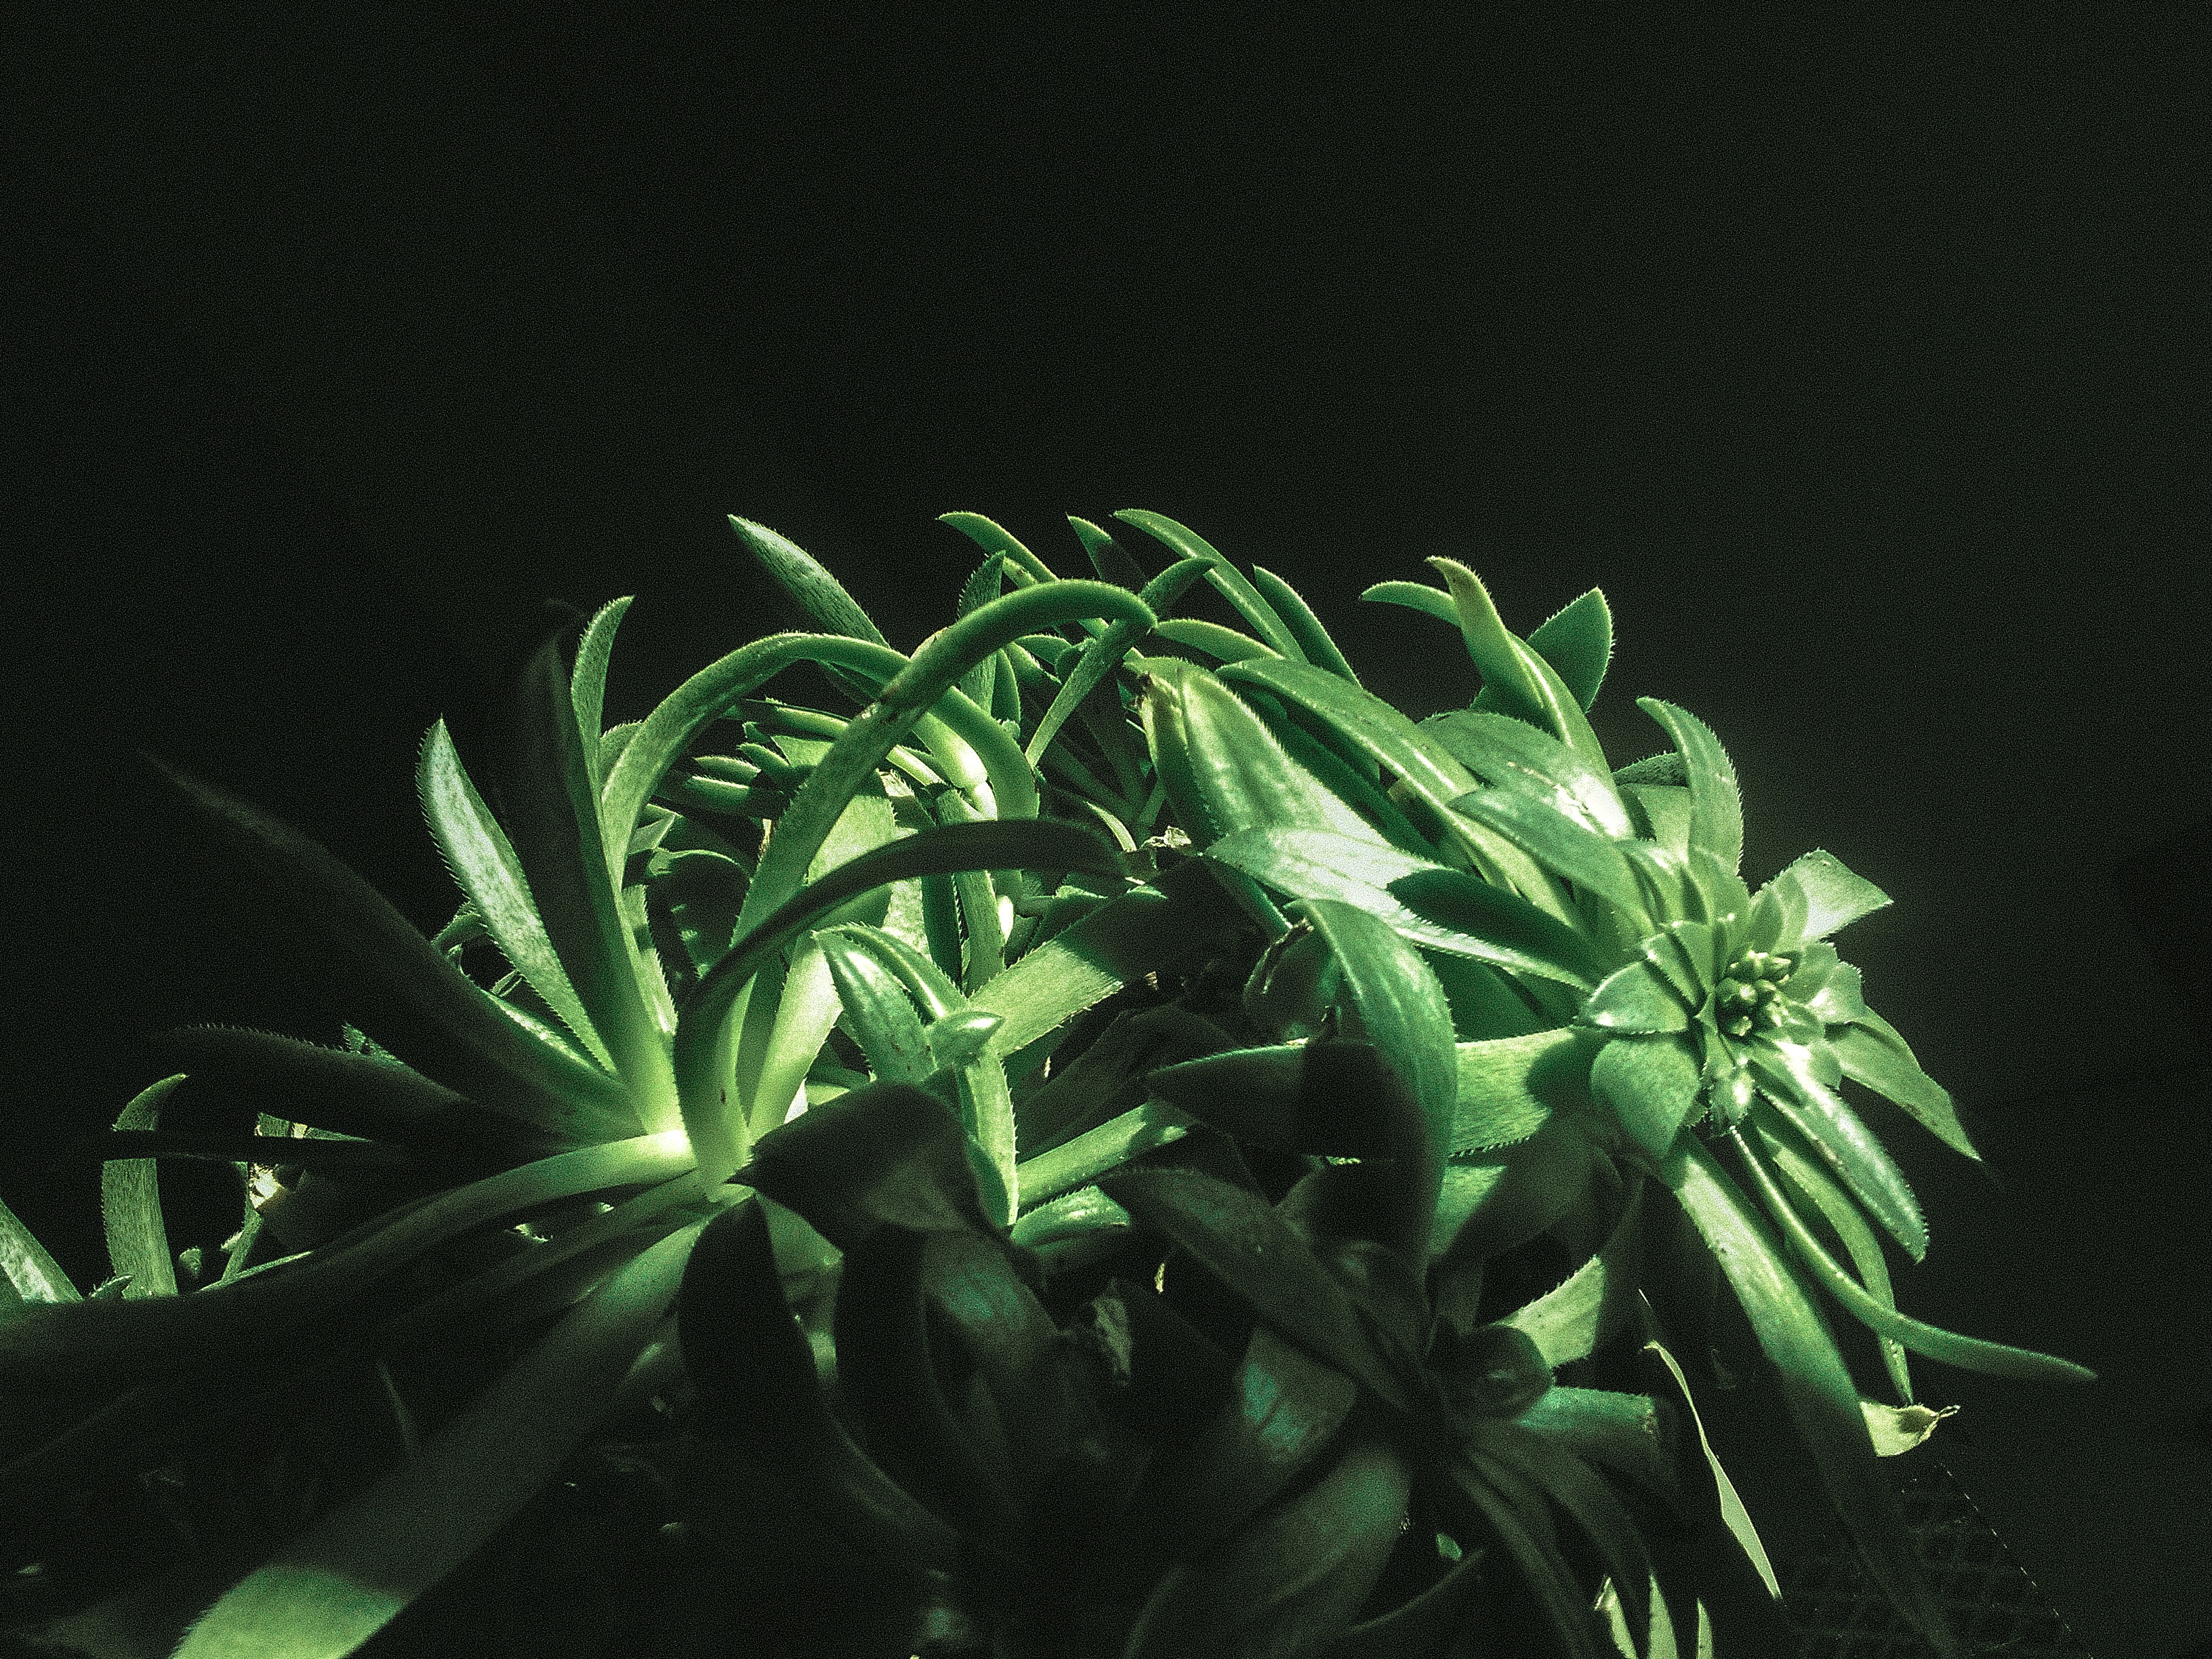
tree, grass, branch, plant, leaf, flower, green, darkness, botany, flora, macro photography, flowering plant, plant stem, computer wallpaper, land plant, arecales